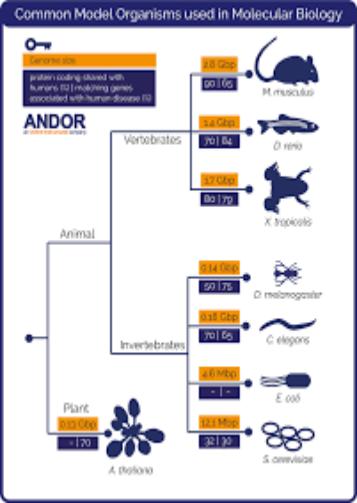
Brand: andor technology
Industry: Electronic